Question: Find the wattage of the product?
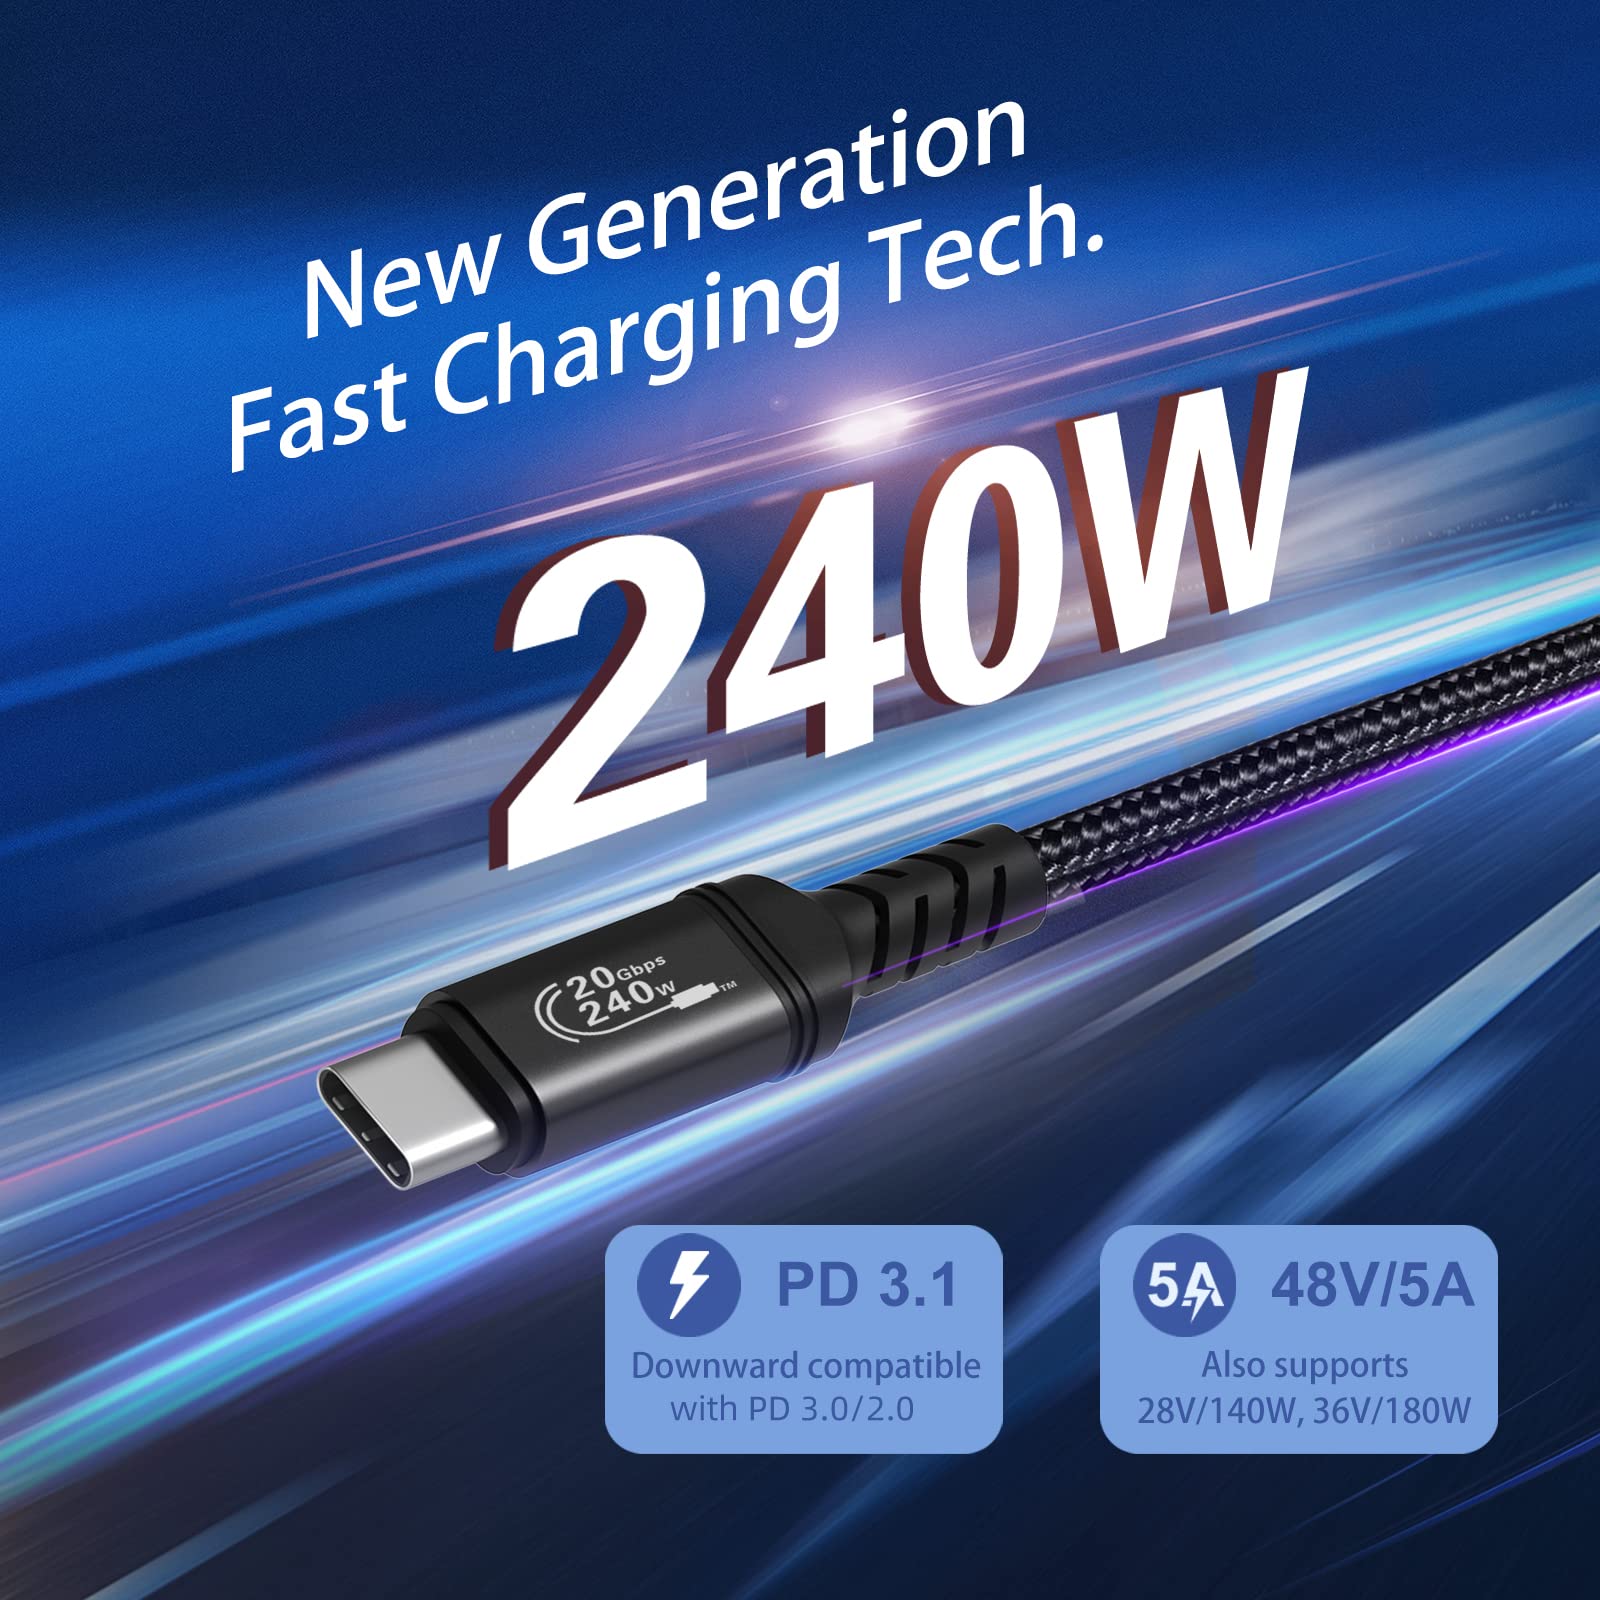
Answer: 240.0 watt